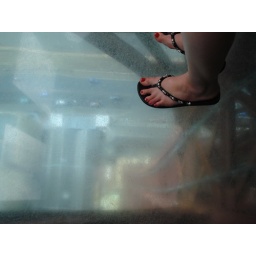
The glass floor in Blackpool Tower